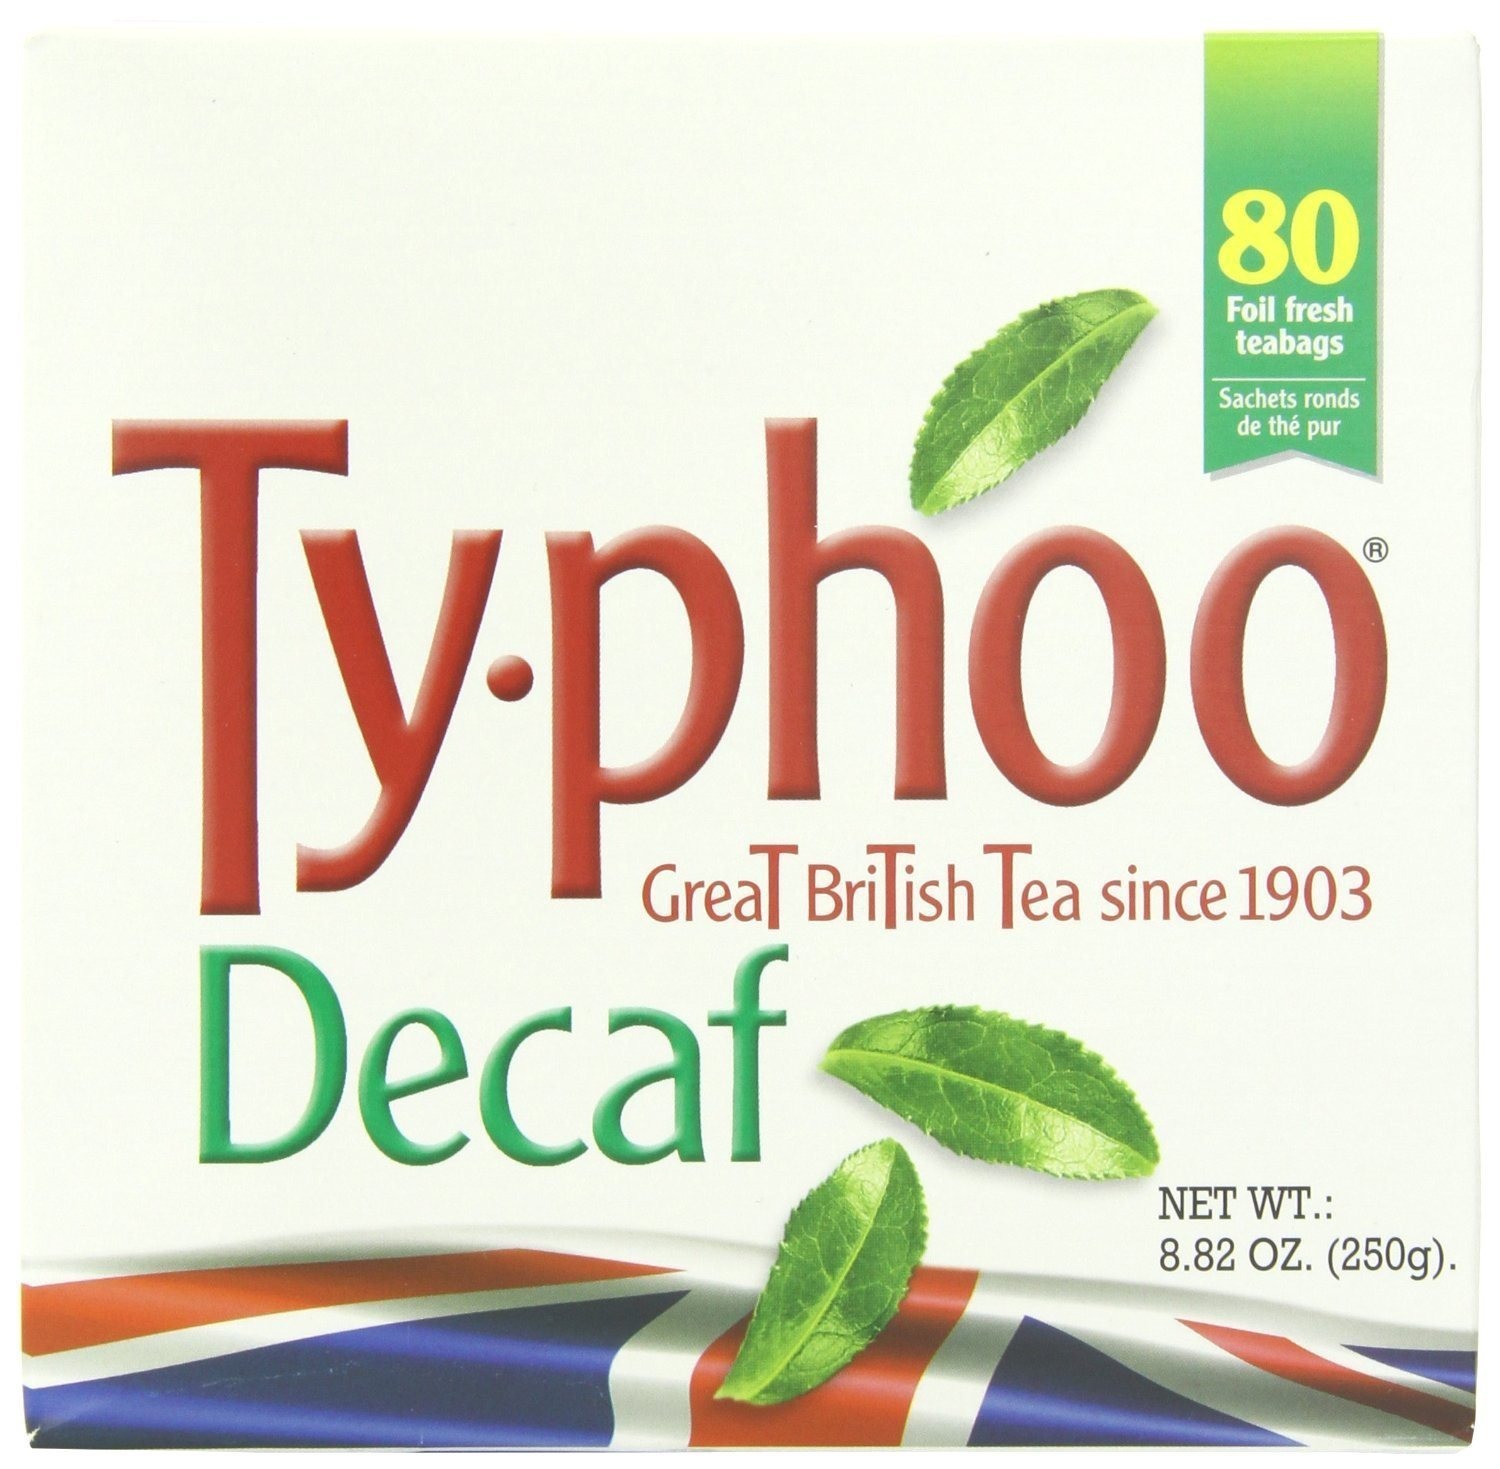
Item Name: Typhoo British Tea, Decaf, Foil fresh teabags, 80 Count 160g
Bullet Point 1: Free Of Fillers and Chemicals
Bullet Point 2: All natural, gluten free, no trans fats
Bullet Point 3: Made in United States
Bullet Point 4: Typhoo British Tea, Decaf, Foil fresh teabags, 80 Count 160g
Bullet Point 5: Size: 160G
Value: 80.0
Unit: count

Price: 13.45